Byington Mill (Frisbie & Stansfield Knitting Company)

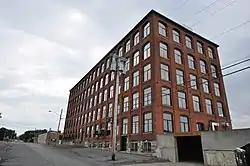

Byington Mill (Frisbie & Stansfield Knitting Company), also known as the J. A. Firsching & Son Building, is a historic knitting mill located at Utica in Oneida County, New York.